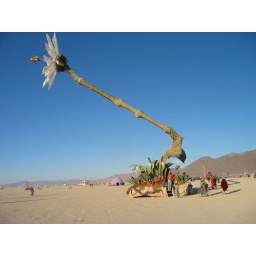
i was in the basket the first time the flower extended all the way up at burning man!